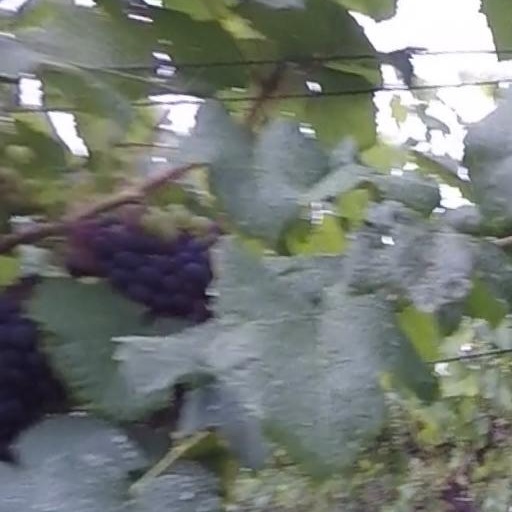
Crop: grape